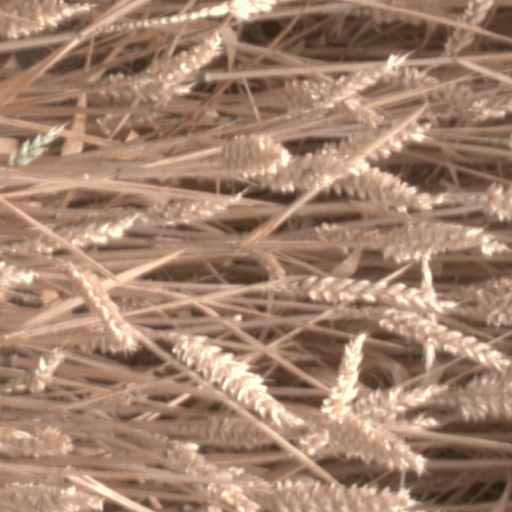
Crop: wheat